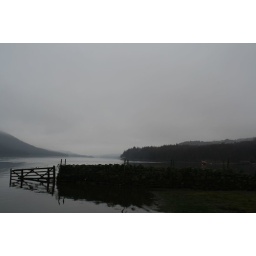
Coniston Water with wall ending in water